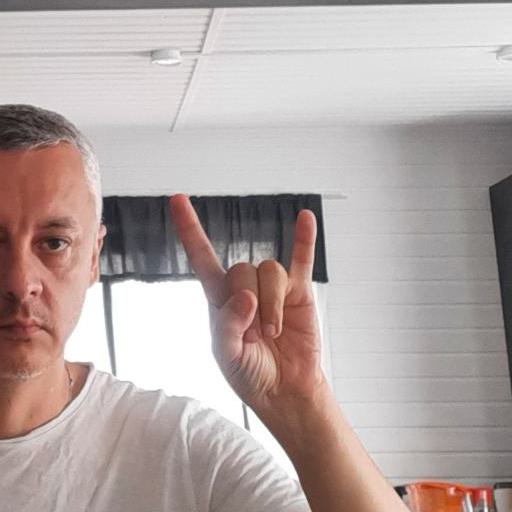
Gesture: rock